St Mary in Arden Church, Market Harborough

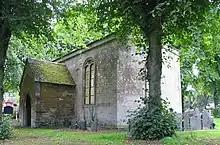
St Mary in Arden

In 1786, William Hubbard left a bequest of one guinea a year for the parish church choristers to sing the Easter Hymn over his grave. On every Easter Sunday, the Market Harborough Parish Church choristers still continue the tradition. The gravestone is 51 inches tall, a simple square stone with an ornate inscription and decoration, sculpted by William Walker of Market Harborough. The gravestone inscription is "This stone is erected in the memory of Ann wife of William Hubbard who departed this life the 22nd of September 1779 in the 60th year of her age. Also of William Hubbard who departed this life the 4th of October 1786 aged 68 years."